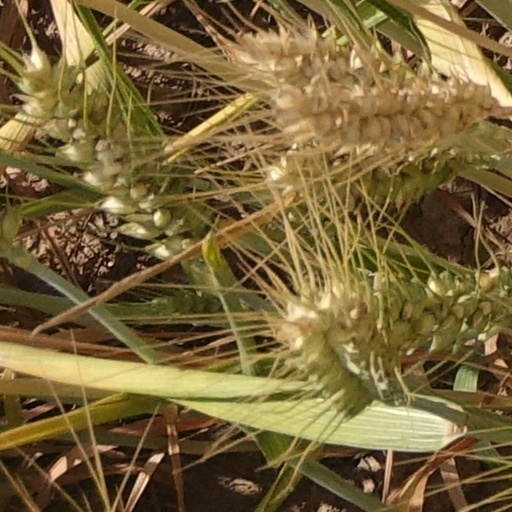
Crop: wheat